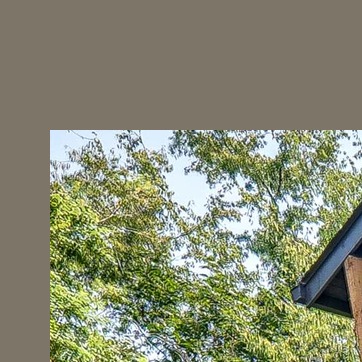
Material: sky